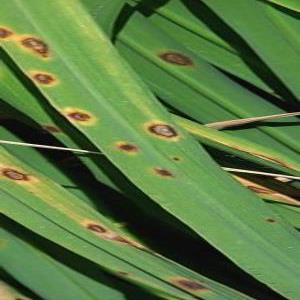
Disease: Brownspot